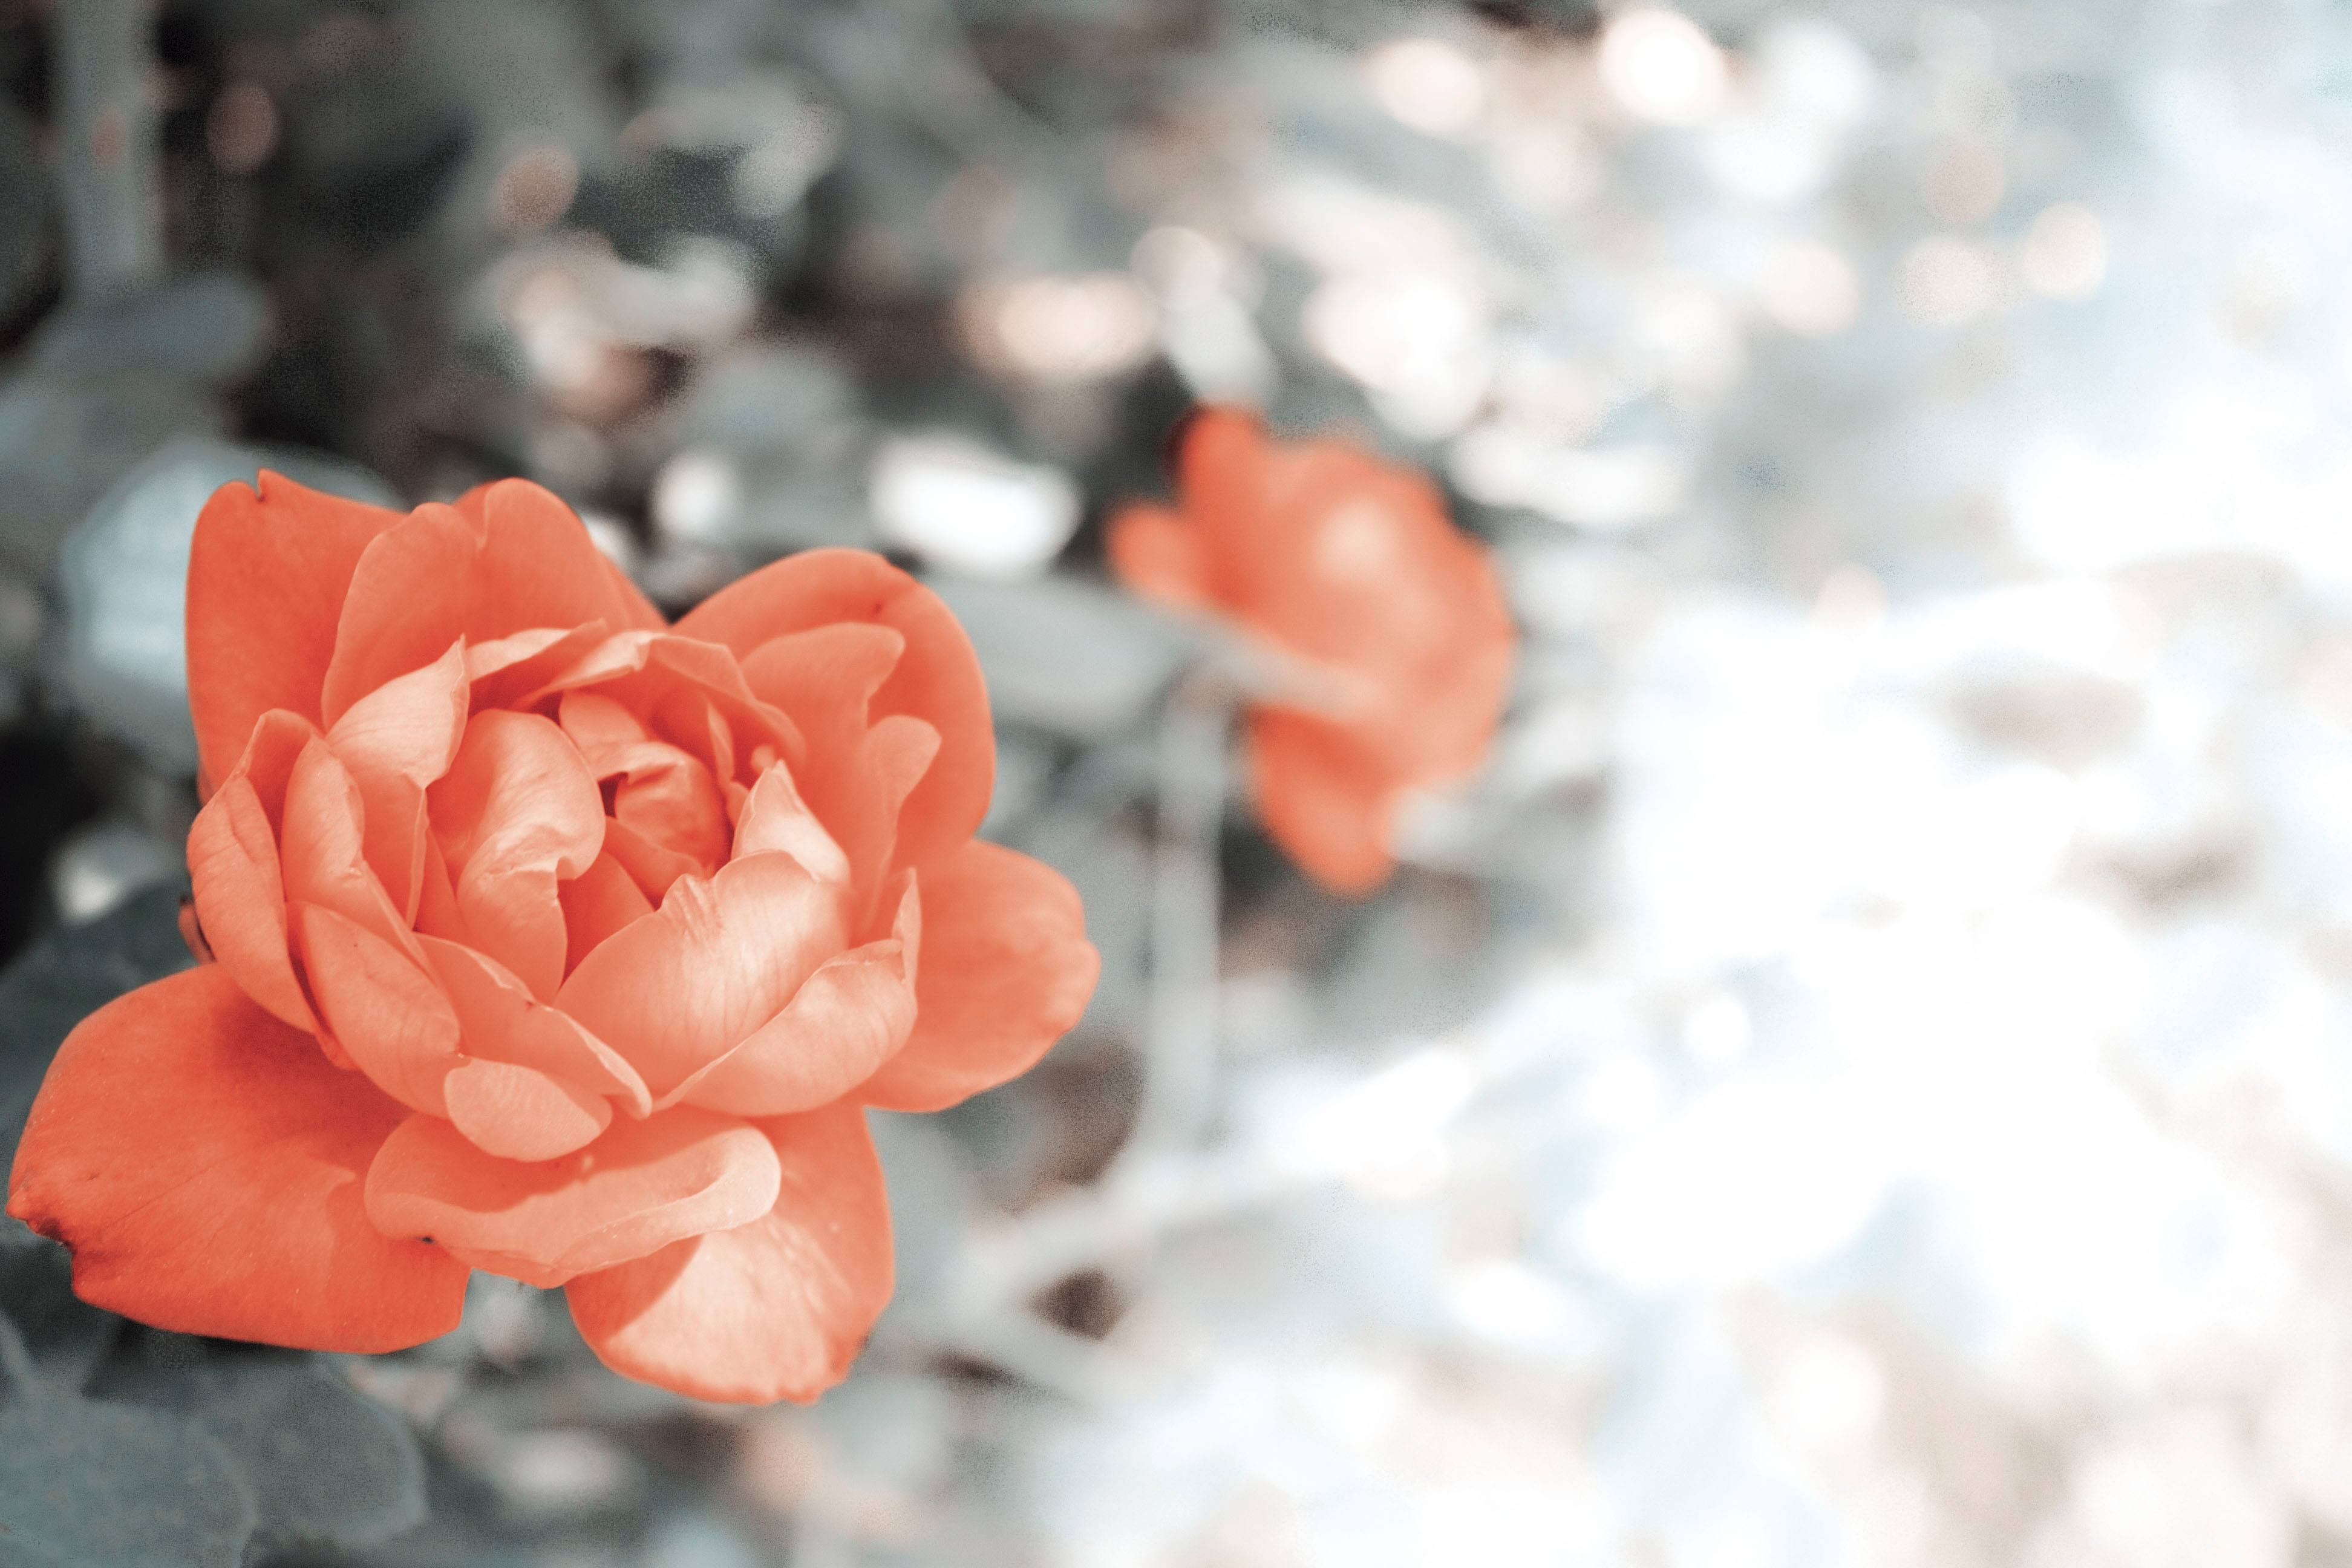
blossom, plant, leaf, flower, petal, rose, red, pink, flora, close up, macro photography, flowering plant, garden roses, land plant